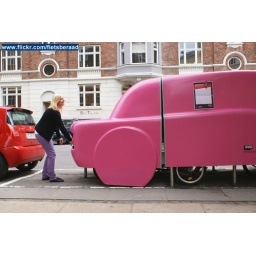
Fietstrommel voor bakfiets in de vorm van een roze auto